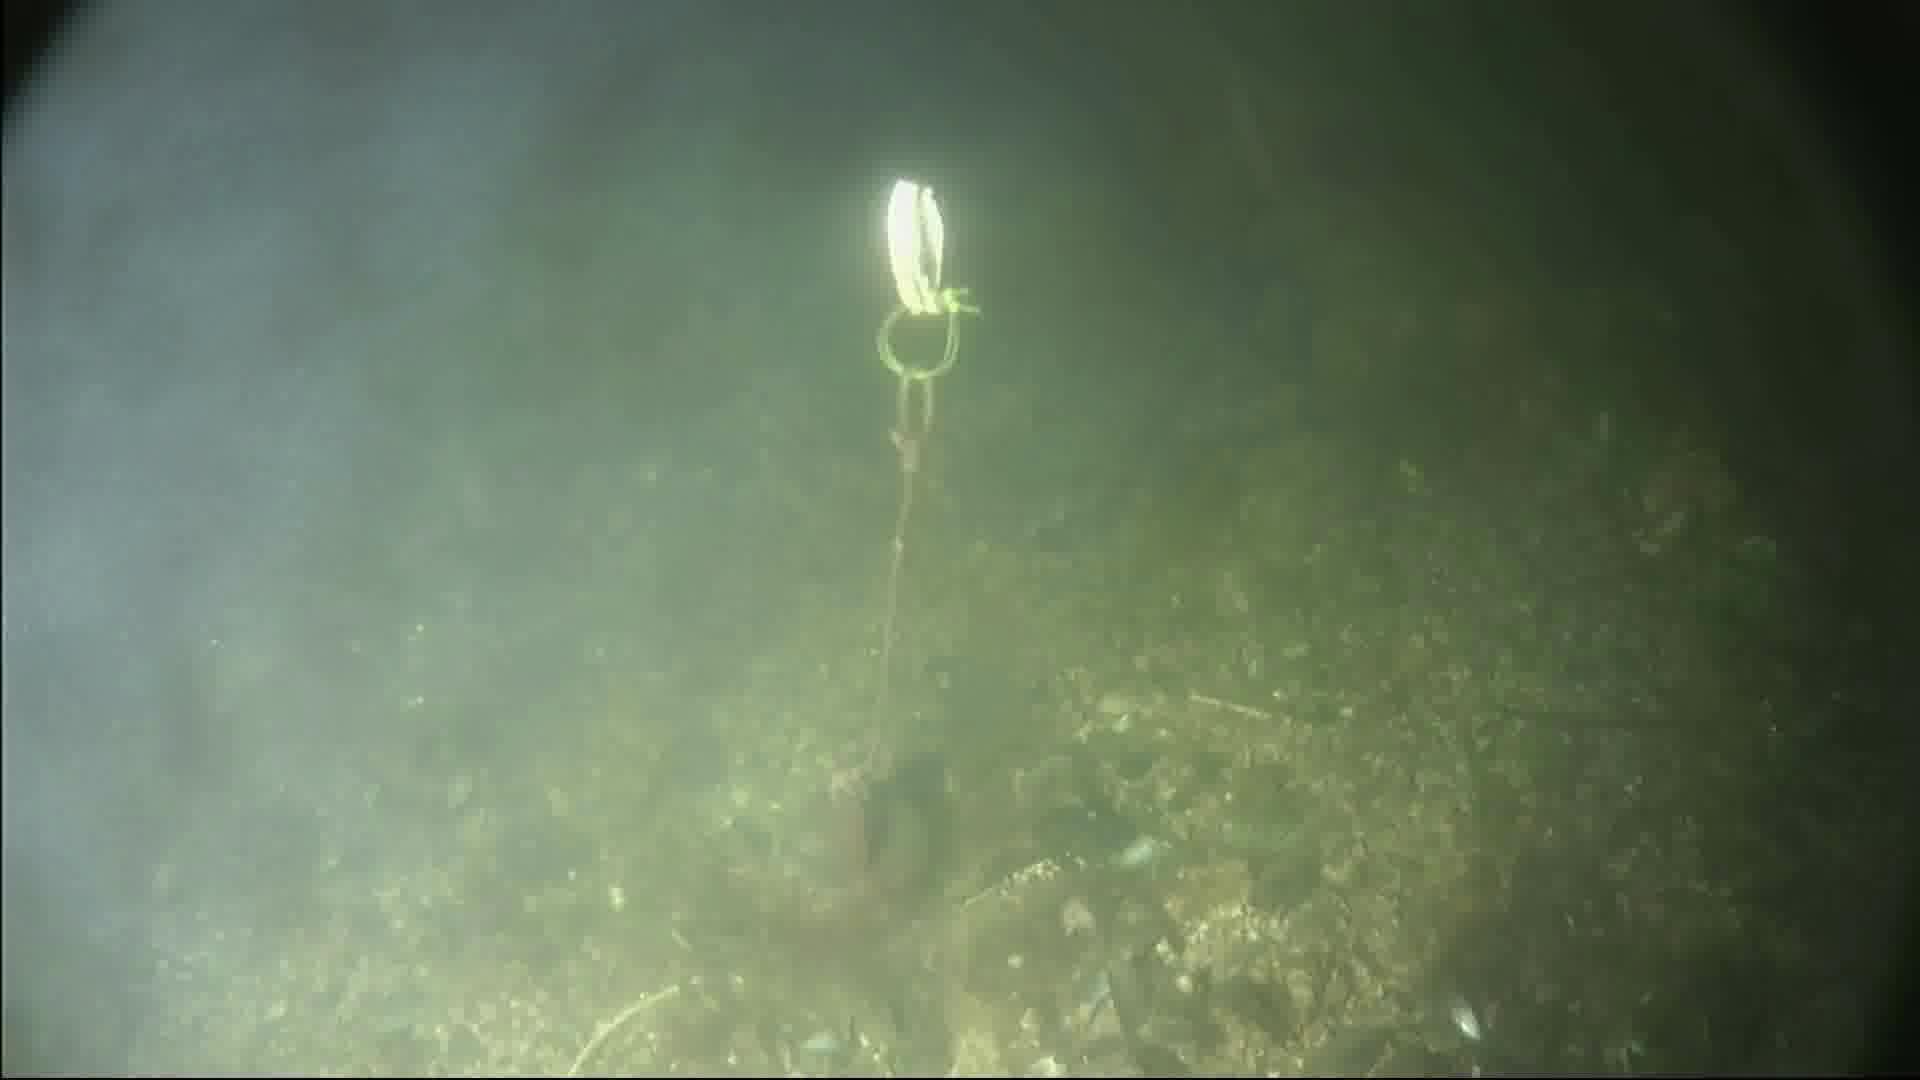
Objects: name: crab